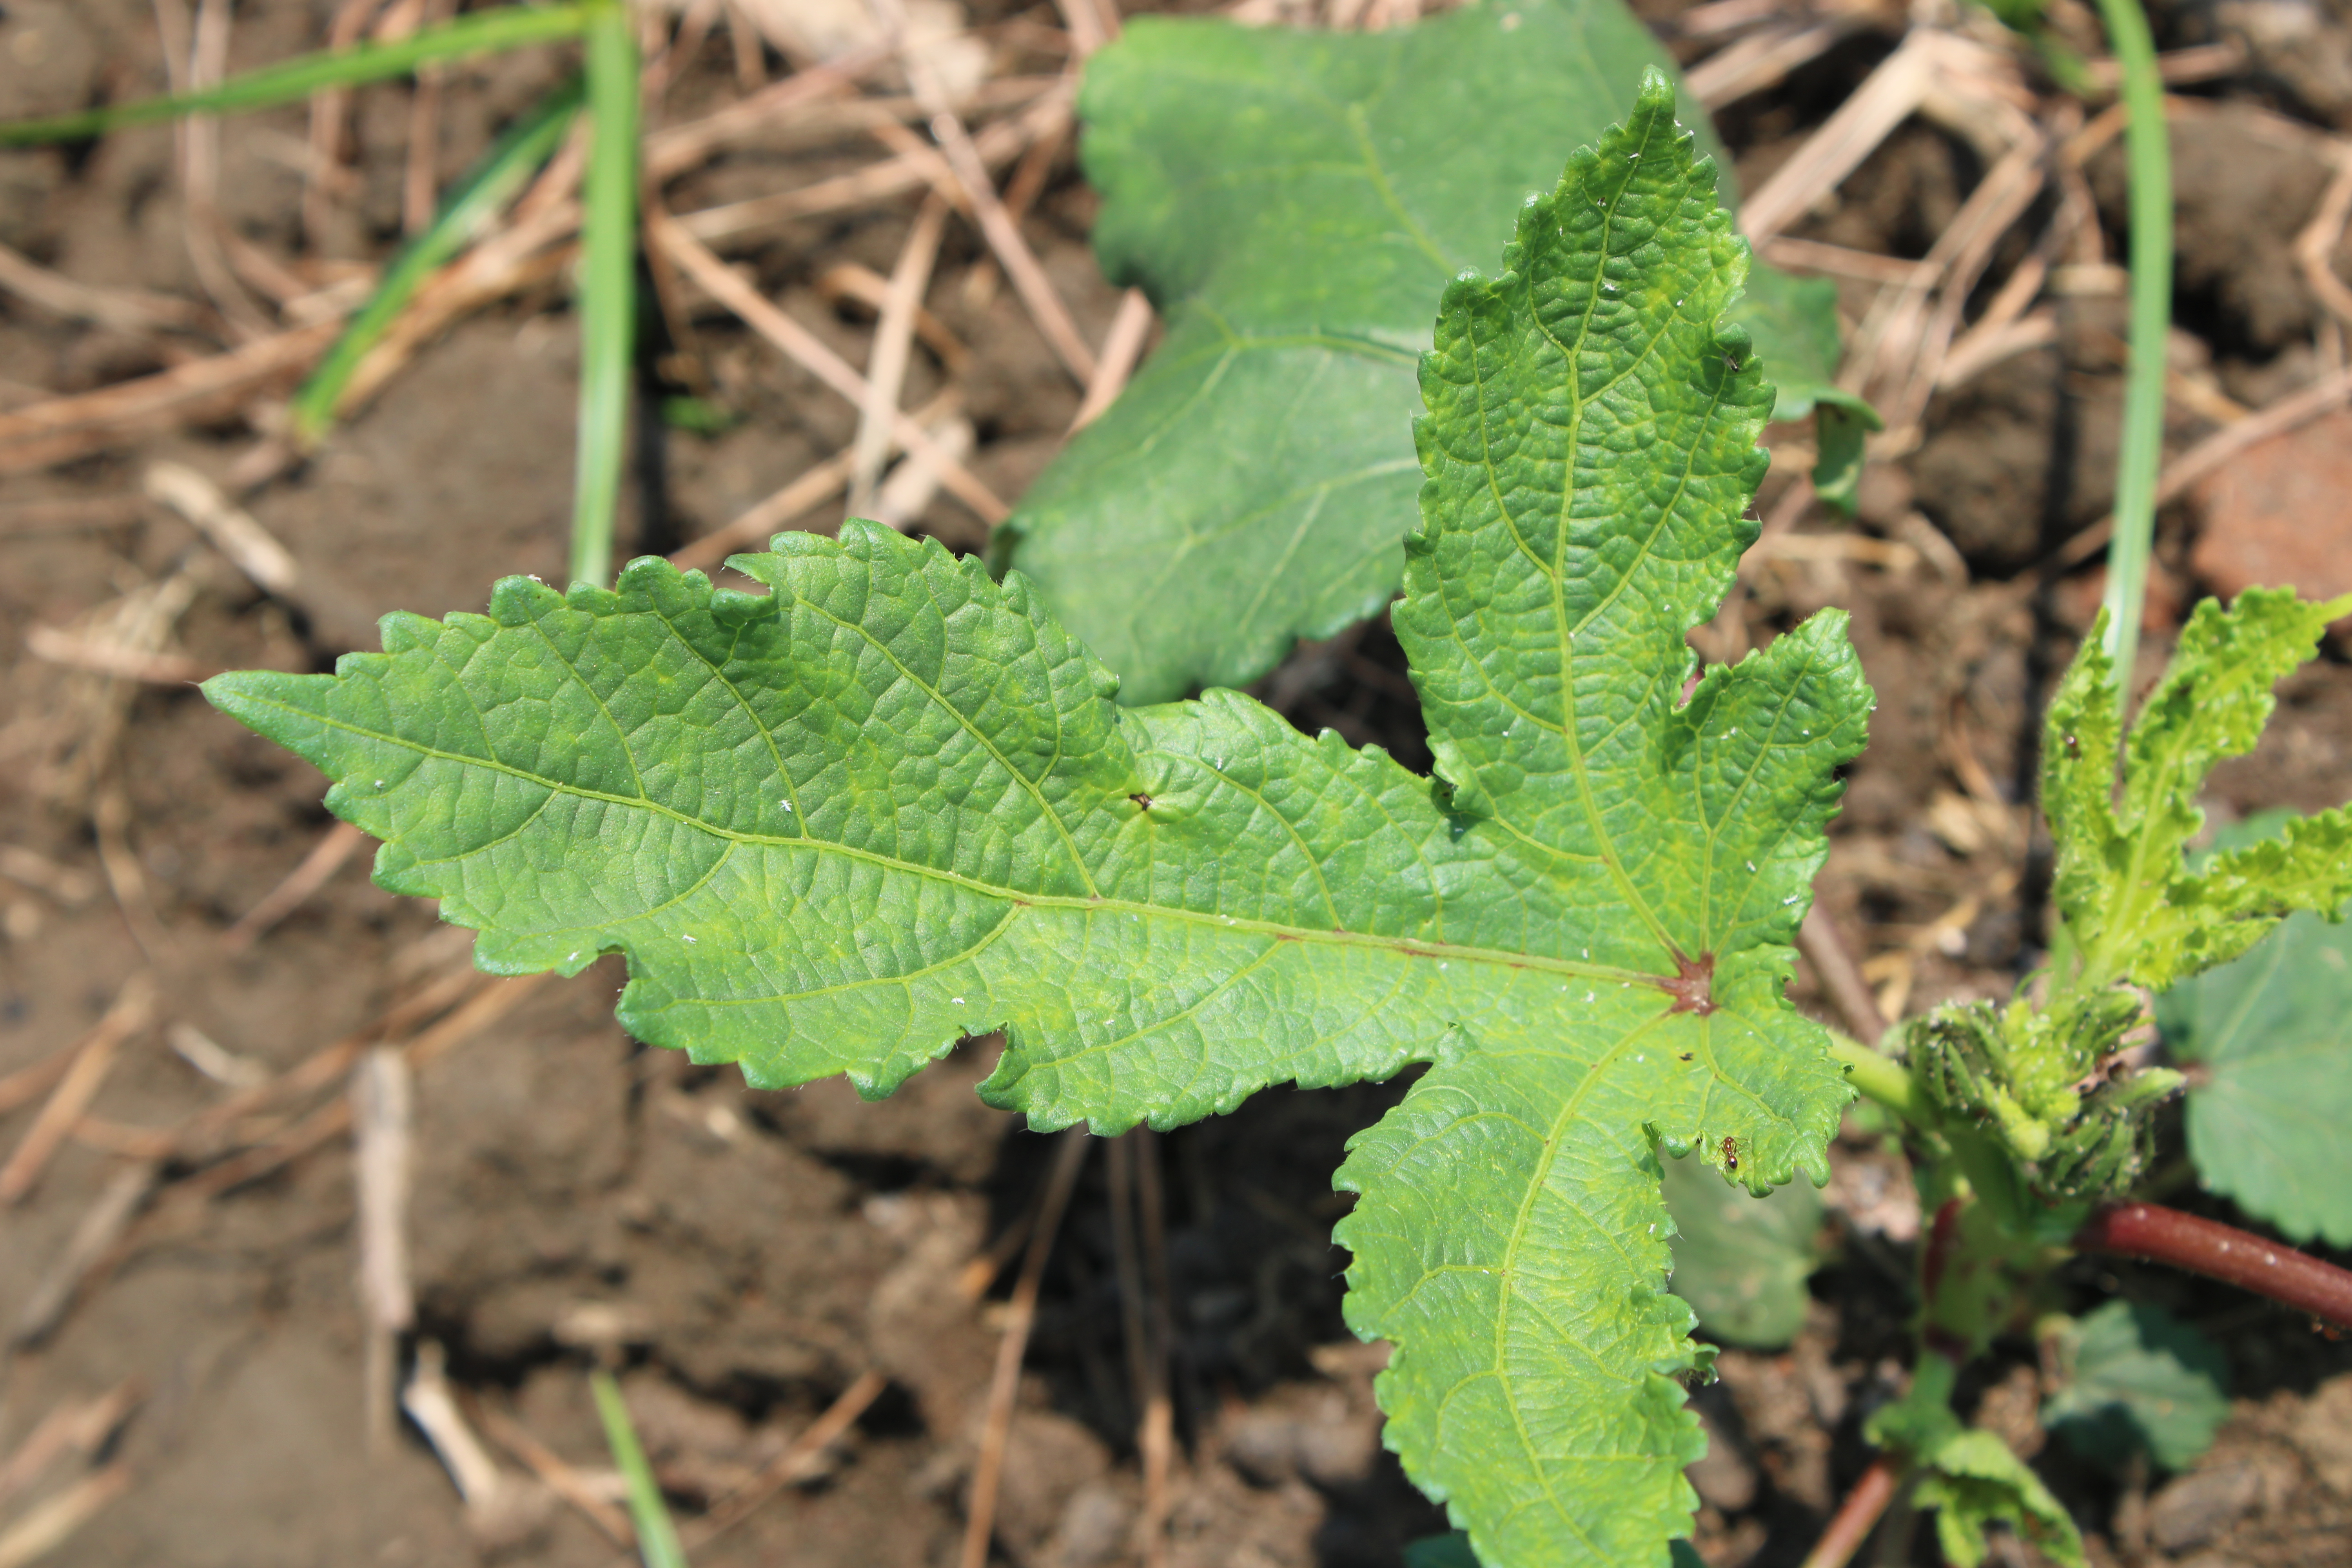
Label: Leaf curly virus